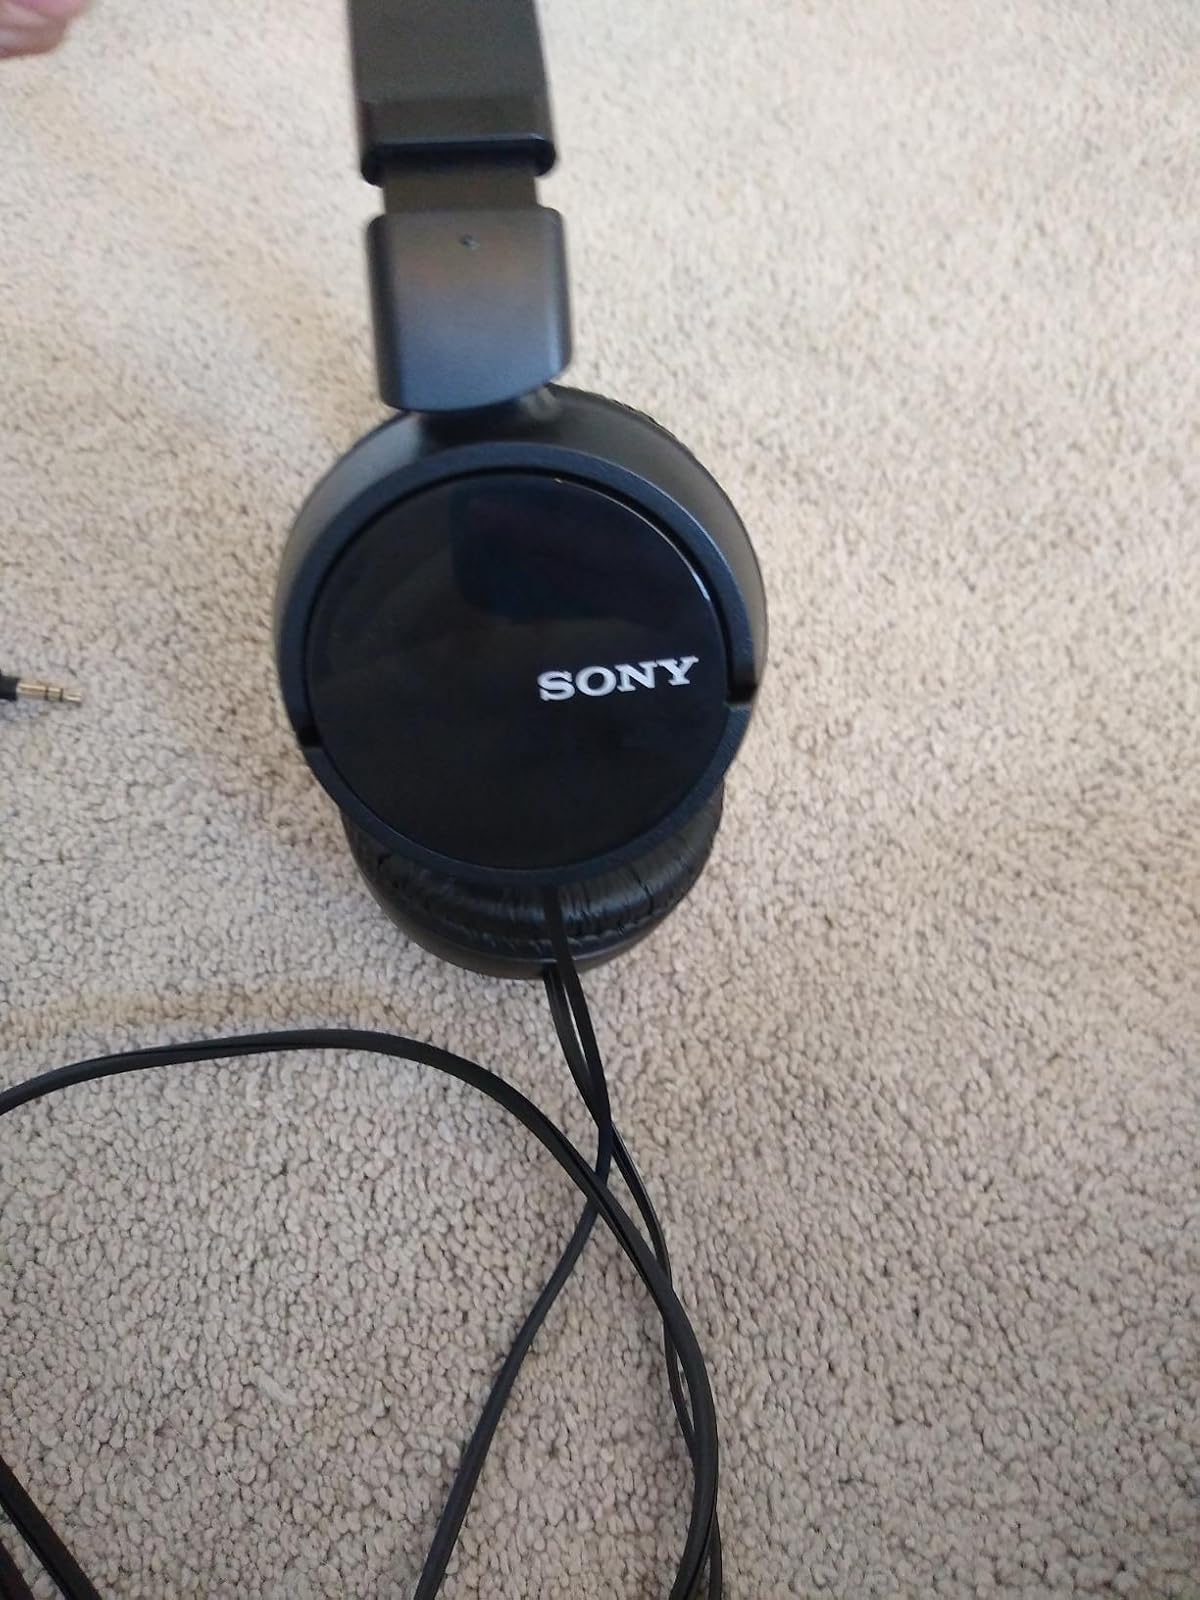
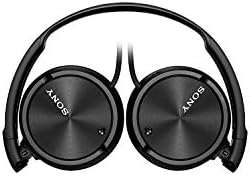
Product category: headphones
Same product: yes